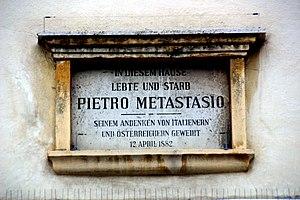
Pietro Trapassi, dit Pietro Metastasio, connu aussi en français sous le nom de Métastase, né à Rome le 3 janvier 1698 et mort à Vienne en Autriche le 12 avril 1782, est un librettiste d’opéra et poète italien.